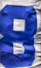
Number: 8